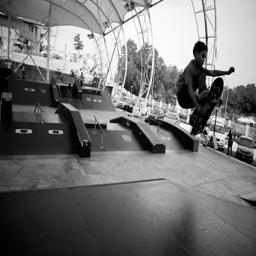
A boy doing a trick on a skateboard in a park of ramps.
A kid on a skateboard does tricks inside the outdoor theater.
A boy at a skate park riding on his skateboard.
A young skateboarder is doing a trick in the air
A boy pulling a trick on a skateboard at a skate park.